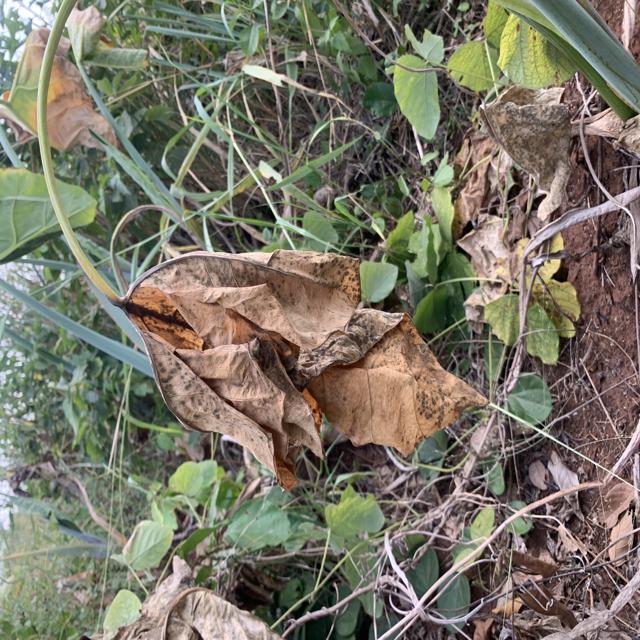
Label: Late_Blight